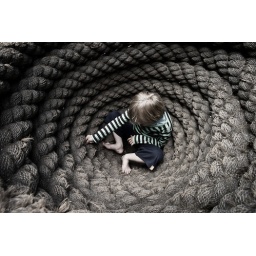
Little boy in a pot of ropes